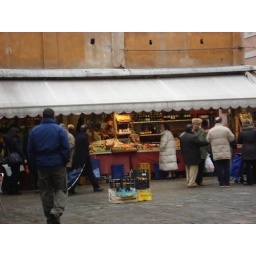
fruit stand in Rialto market